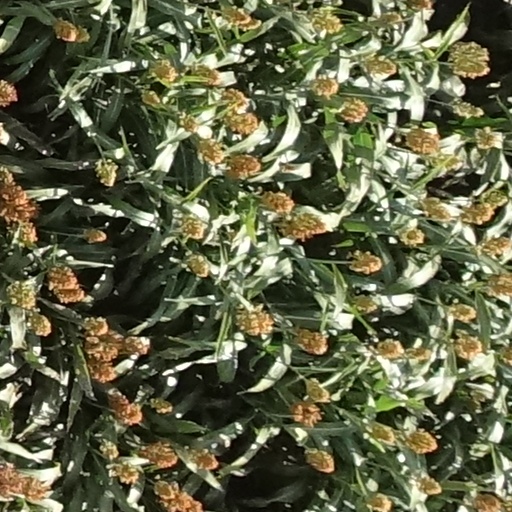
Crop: sorghum